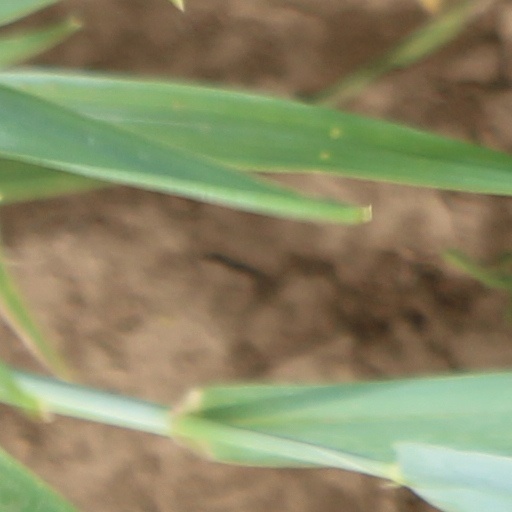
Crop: wheat